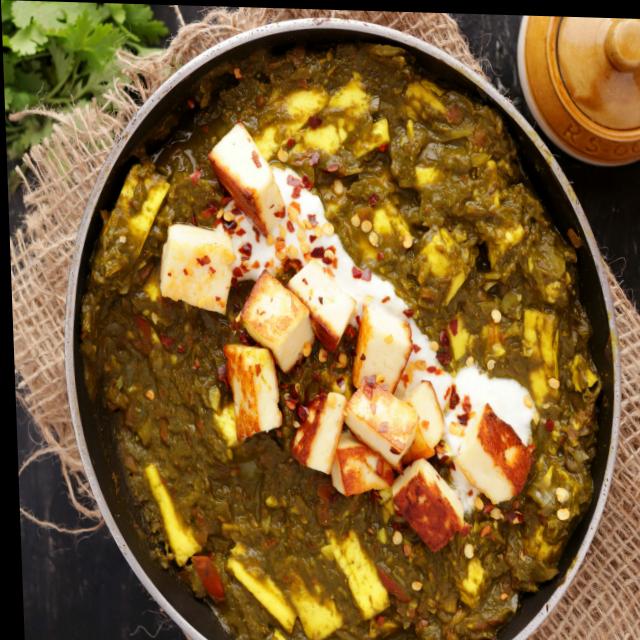
Dish: palak_paneer